Andreas Mies

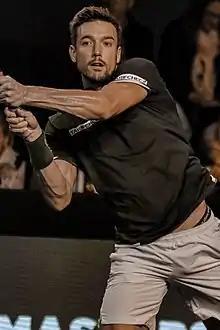
Mies in 2019

Andreas Mies (born 21 August 1990) is a German professional tennis player who specializes in doubles.